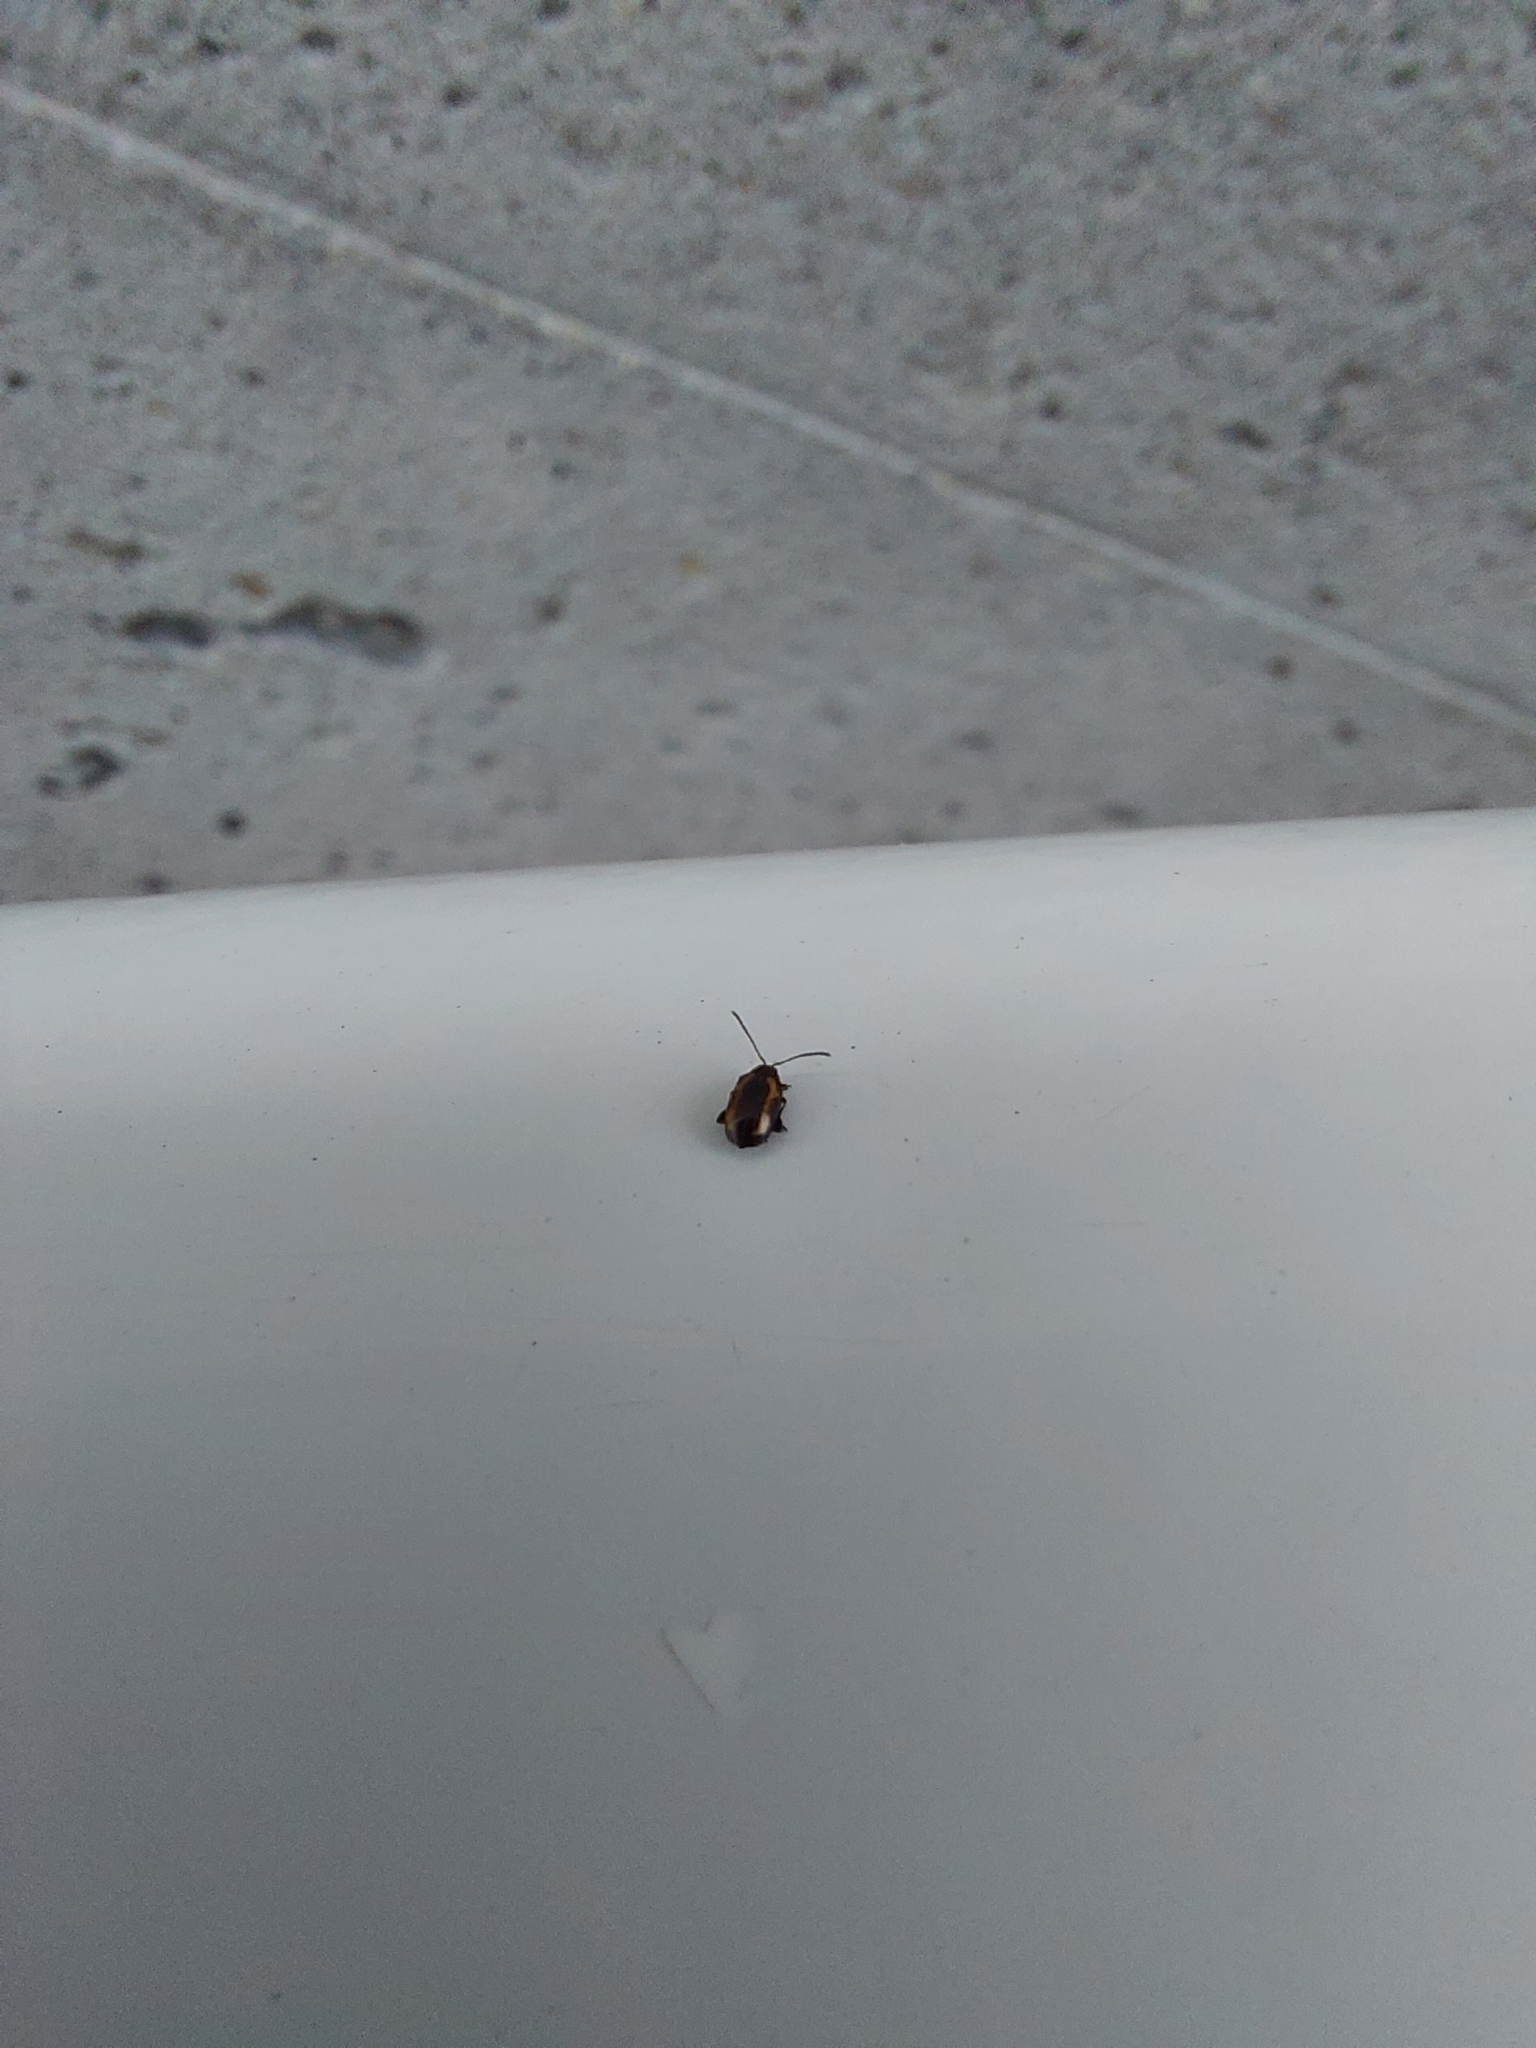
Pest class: striped_flea_beetle